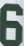
Number: 6